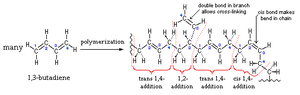
Le polybutadiène hydroxytéléchélique, ou PBHT, est un dérivé de polybutadiène [–CH₂–CH=CH–CH₂]ₚ ou [–CH₂–CH]ₚ portant à chaque extrémité un groupe fonctionnel hydroxyle -OH. C'est un liquide translucide insoluble dans l'eau et particulièrement visqueux dont les propriétés physiques varient en fonction de la longueur des chaînes et du taux de ramification.